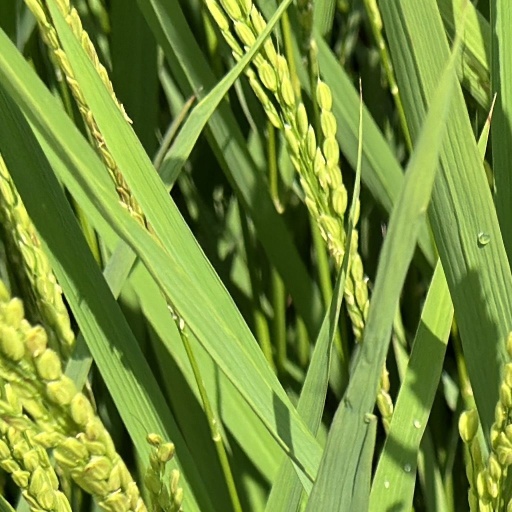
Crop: rice